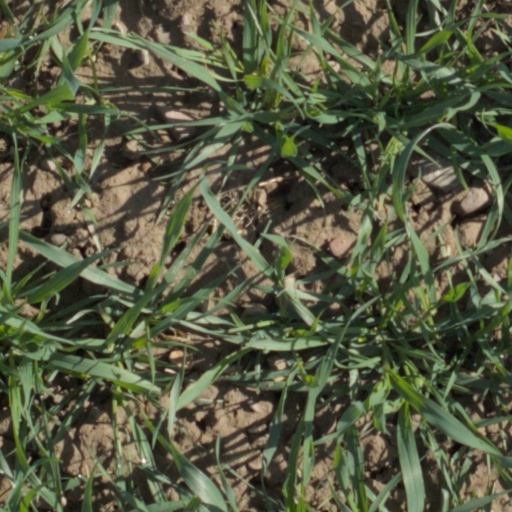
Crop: wheat